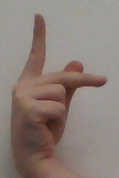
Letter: dha